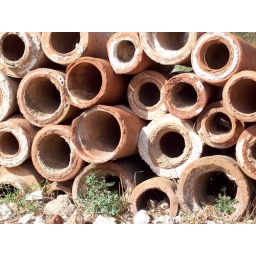
These are the pipes which were originally under the street and used for water and sewage.